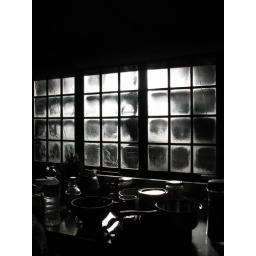
there was some great light shining in through the kitchen window this morning